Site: brandenburg
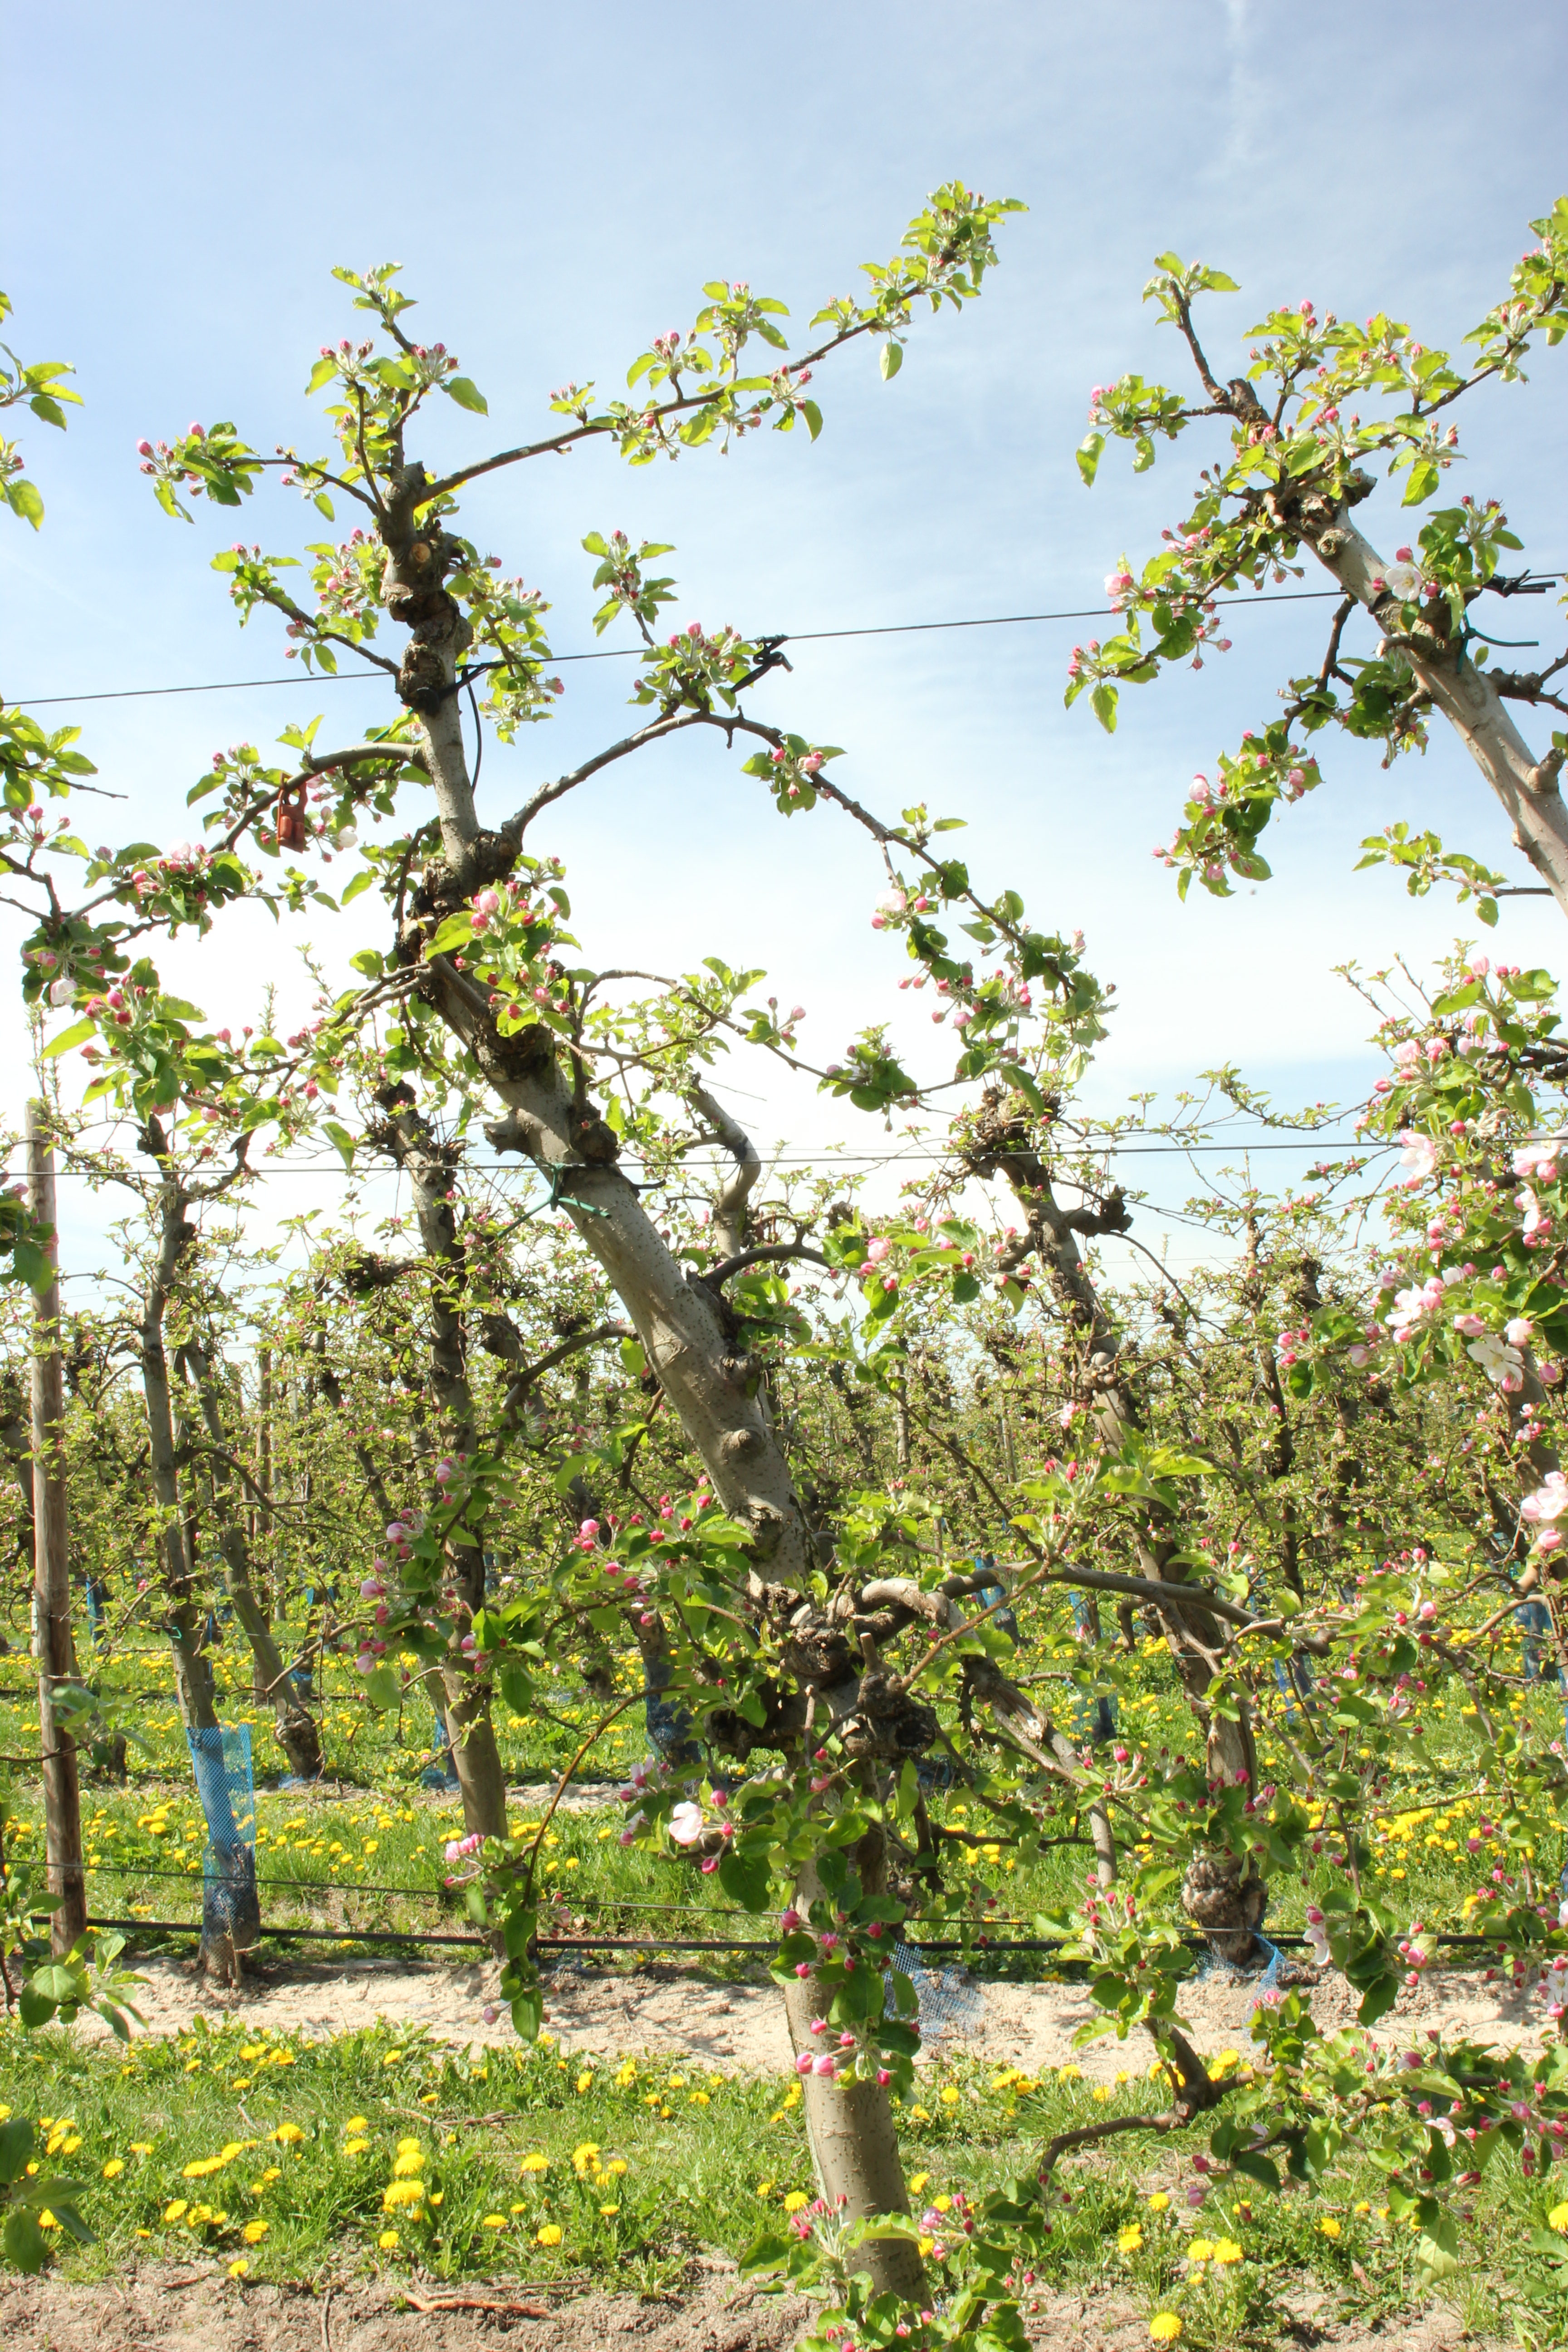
Growth stage (BBCH 57): Inflorescence emergence